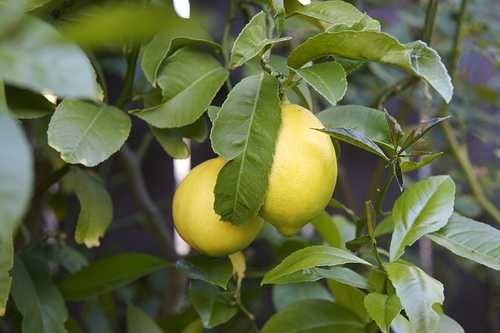
Label: Lemon